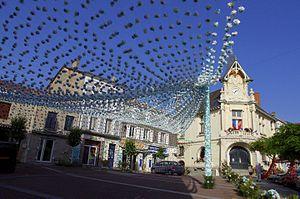
La mairie de Piégut-Pluviers lors de la félibrée 2012
Piégut-Pluviers est une commune française située dans le département de la Dordogne, en région Nouvelle-Aquitaine.